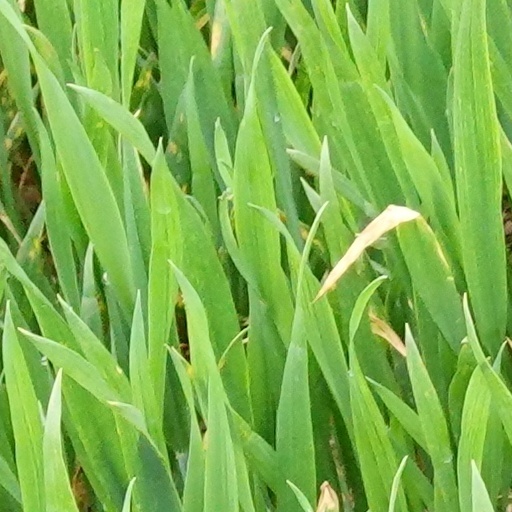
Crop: wheat